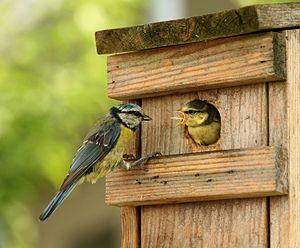
Mésange bleue (Parus caeruleus) nourissant son petit (un fil de salive est visible!).